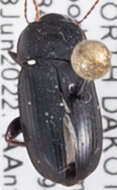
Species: Harpalus opacipennis
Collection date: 2022-06-08
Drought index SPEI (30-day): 1.194
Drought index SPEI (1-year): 0.694
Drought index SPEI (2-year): -1.13